Alfredo Talavera

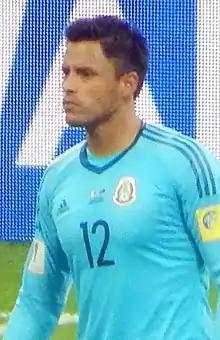
Talavera with Mexico at the 2017 FIFA Confederations Cup

Alfredo Talavera Díaz (born 18 September 1982) is a Mexican professional football coach and former goalkeeper. He currently serves as the goalkeeper coach for the Mexico under-23 national team.